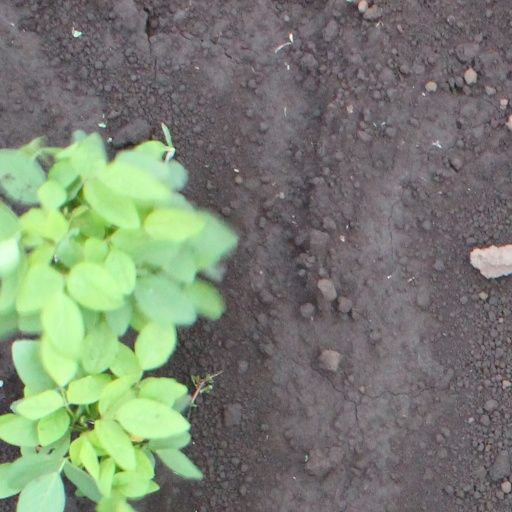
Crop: soybean